Rechnitz

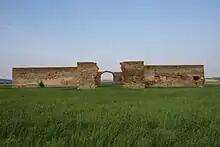
Kreuzstadl

Near the end of World War II, some 200 Hungarian Jews were murdered near Rechnitz. In 2007, British journalist David Litchfield published an essay in the "Frankfurter Allgemeine Zeitung" alleging that the murders were carried out by a group of locals who had gathered for a party at the castle of the Countess of Batthyany, born Margit Thyssen-Bornemisza. Litchfield wrote that the party and the killing were organized by Nazi commander Hans Joachim Oldenburg, her lover, and that at some point during the evening of 24–25 March 1945, guns were handed out to party guests and 200 Jewish forced laborers who were being housed at the manor were hunted down and killed as entertainment. Afterwards the guests returned to the castle to continue the party.